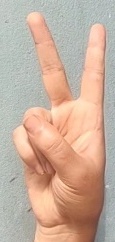
ASL sign: 2